160th Rifle Division (1941 formation)

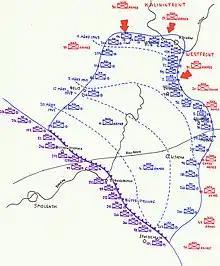
Operation Büffel. Note position of 33rd Army southeast of Vyasma ("Wjasma").

By the beginning of February 1943 the 33rd Army was still a powerful force of seven rifle divisions and two brigades. On February 17 Colonel Sedulin, who had been awarded the Order of the Red Banner for his leadership of the 160th, handed his command to Col. Ivan Ivanovich Oborin; Sedulin would go on to command the 324th and 8th Guards Divisions and later the 90th Rifle Corps. The strategic situation had changed significantly following the Soviet victory at Stalingrad and the subsequent exploitation on the southern half of the front. The current commander of Western Front, Col. Gen. I. S. Konev, was ordered to keep up pressure on Army Group Center to prevent its forces from being shifted to other sectors. A new offensive by 33rd Army aimed at Vyasma began on February 22 against the positions of German 4th Army northeast of Tyomkino involving the 5th Guards Rifle Division, 112th Rifle Brigade and elements of the 160th. It failed within hours. However, by now it was clear to the German High Command that the Rzhev salient could no longer be held and in fact on February 6 Hitler had authorized a withdrawal that was to begin on March 1.